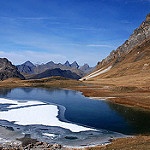
Scene: Outdoor